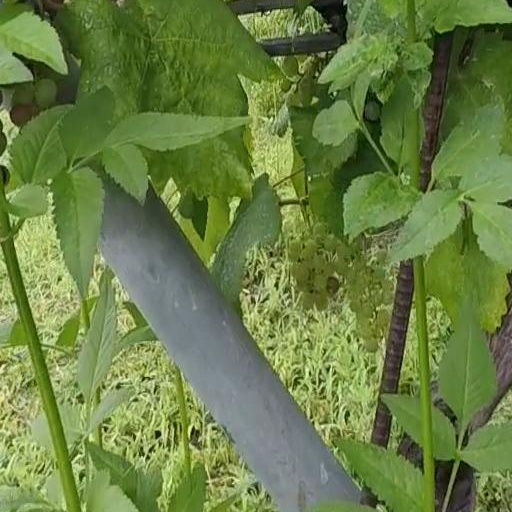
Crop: grape